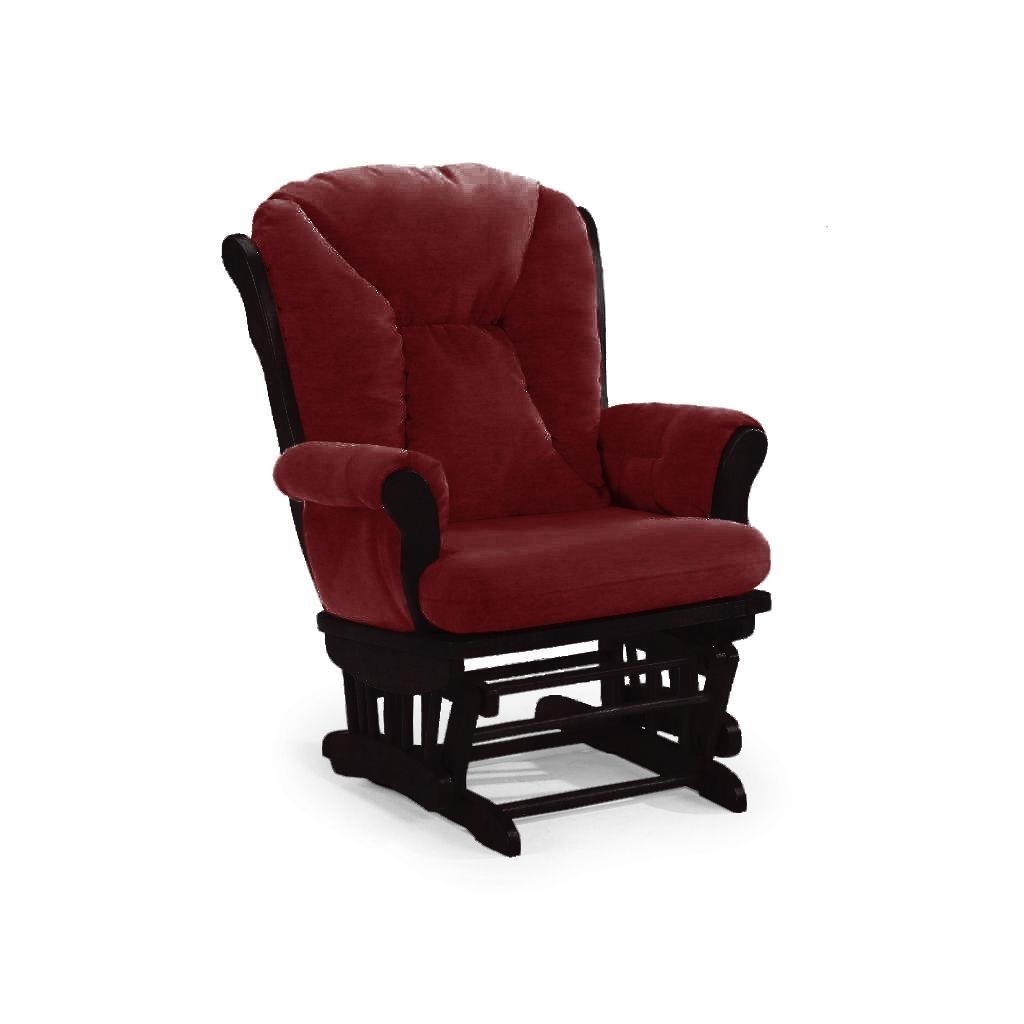
Best Home Furnishings Manuel Glider Rocking Fabric Chair Manuel C4057/C0050GP Glider Rocker With Ottoman - Cranberry
Many people ask for a wooden glider rocker with a slightly wider seat, that not only gives more room for feeding baby but, adds space for more “cuddle time” as the child grows. This chair features a comfortable seat that's several inches wider than similar models with traditional styling, highlighted by an elegant sewn back and cushions that envelope the arms stretching from the seat. It's also available with a 10-position locking feature to make it easier to enter and exit the chair, as well as sit in a semi-reclined position.
Brand: Best Home Furnishings
Category: Furniture > Chairs > Rocking Chairs